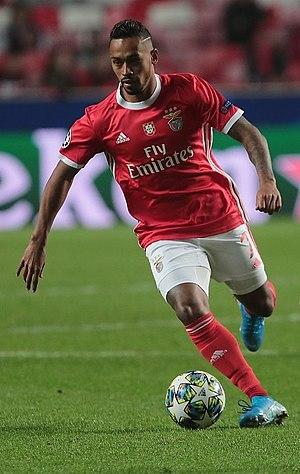
Caio Lucas Fernandes, plus communément appelé Caio Lucas, né le 19 avril 1994 à São Paulo, est un footballeur brésilien. Il évolue au poste d'ailier gauche au Sharjah FC, où il est prêté par le Benfica Lisbonne.